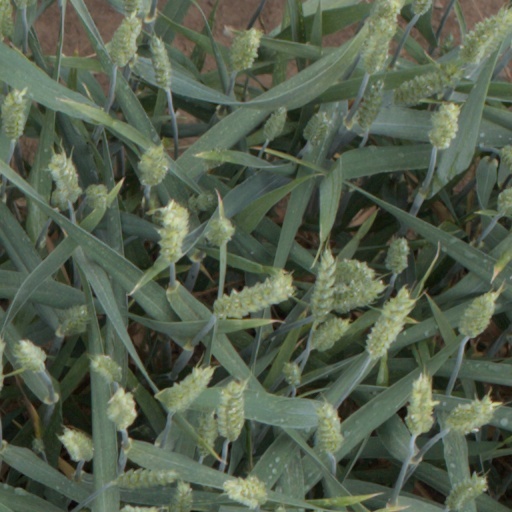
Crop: wheat